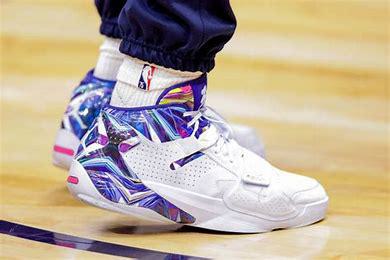
Brand: Jordan
Model: Zion 2